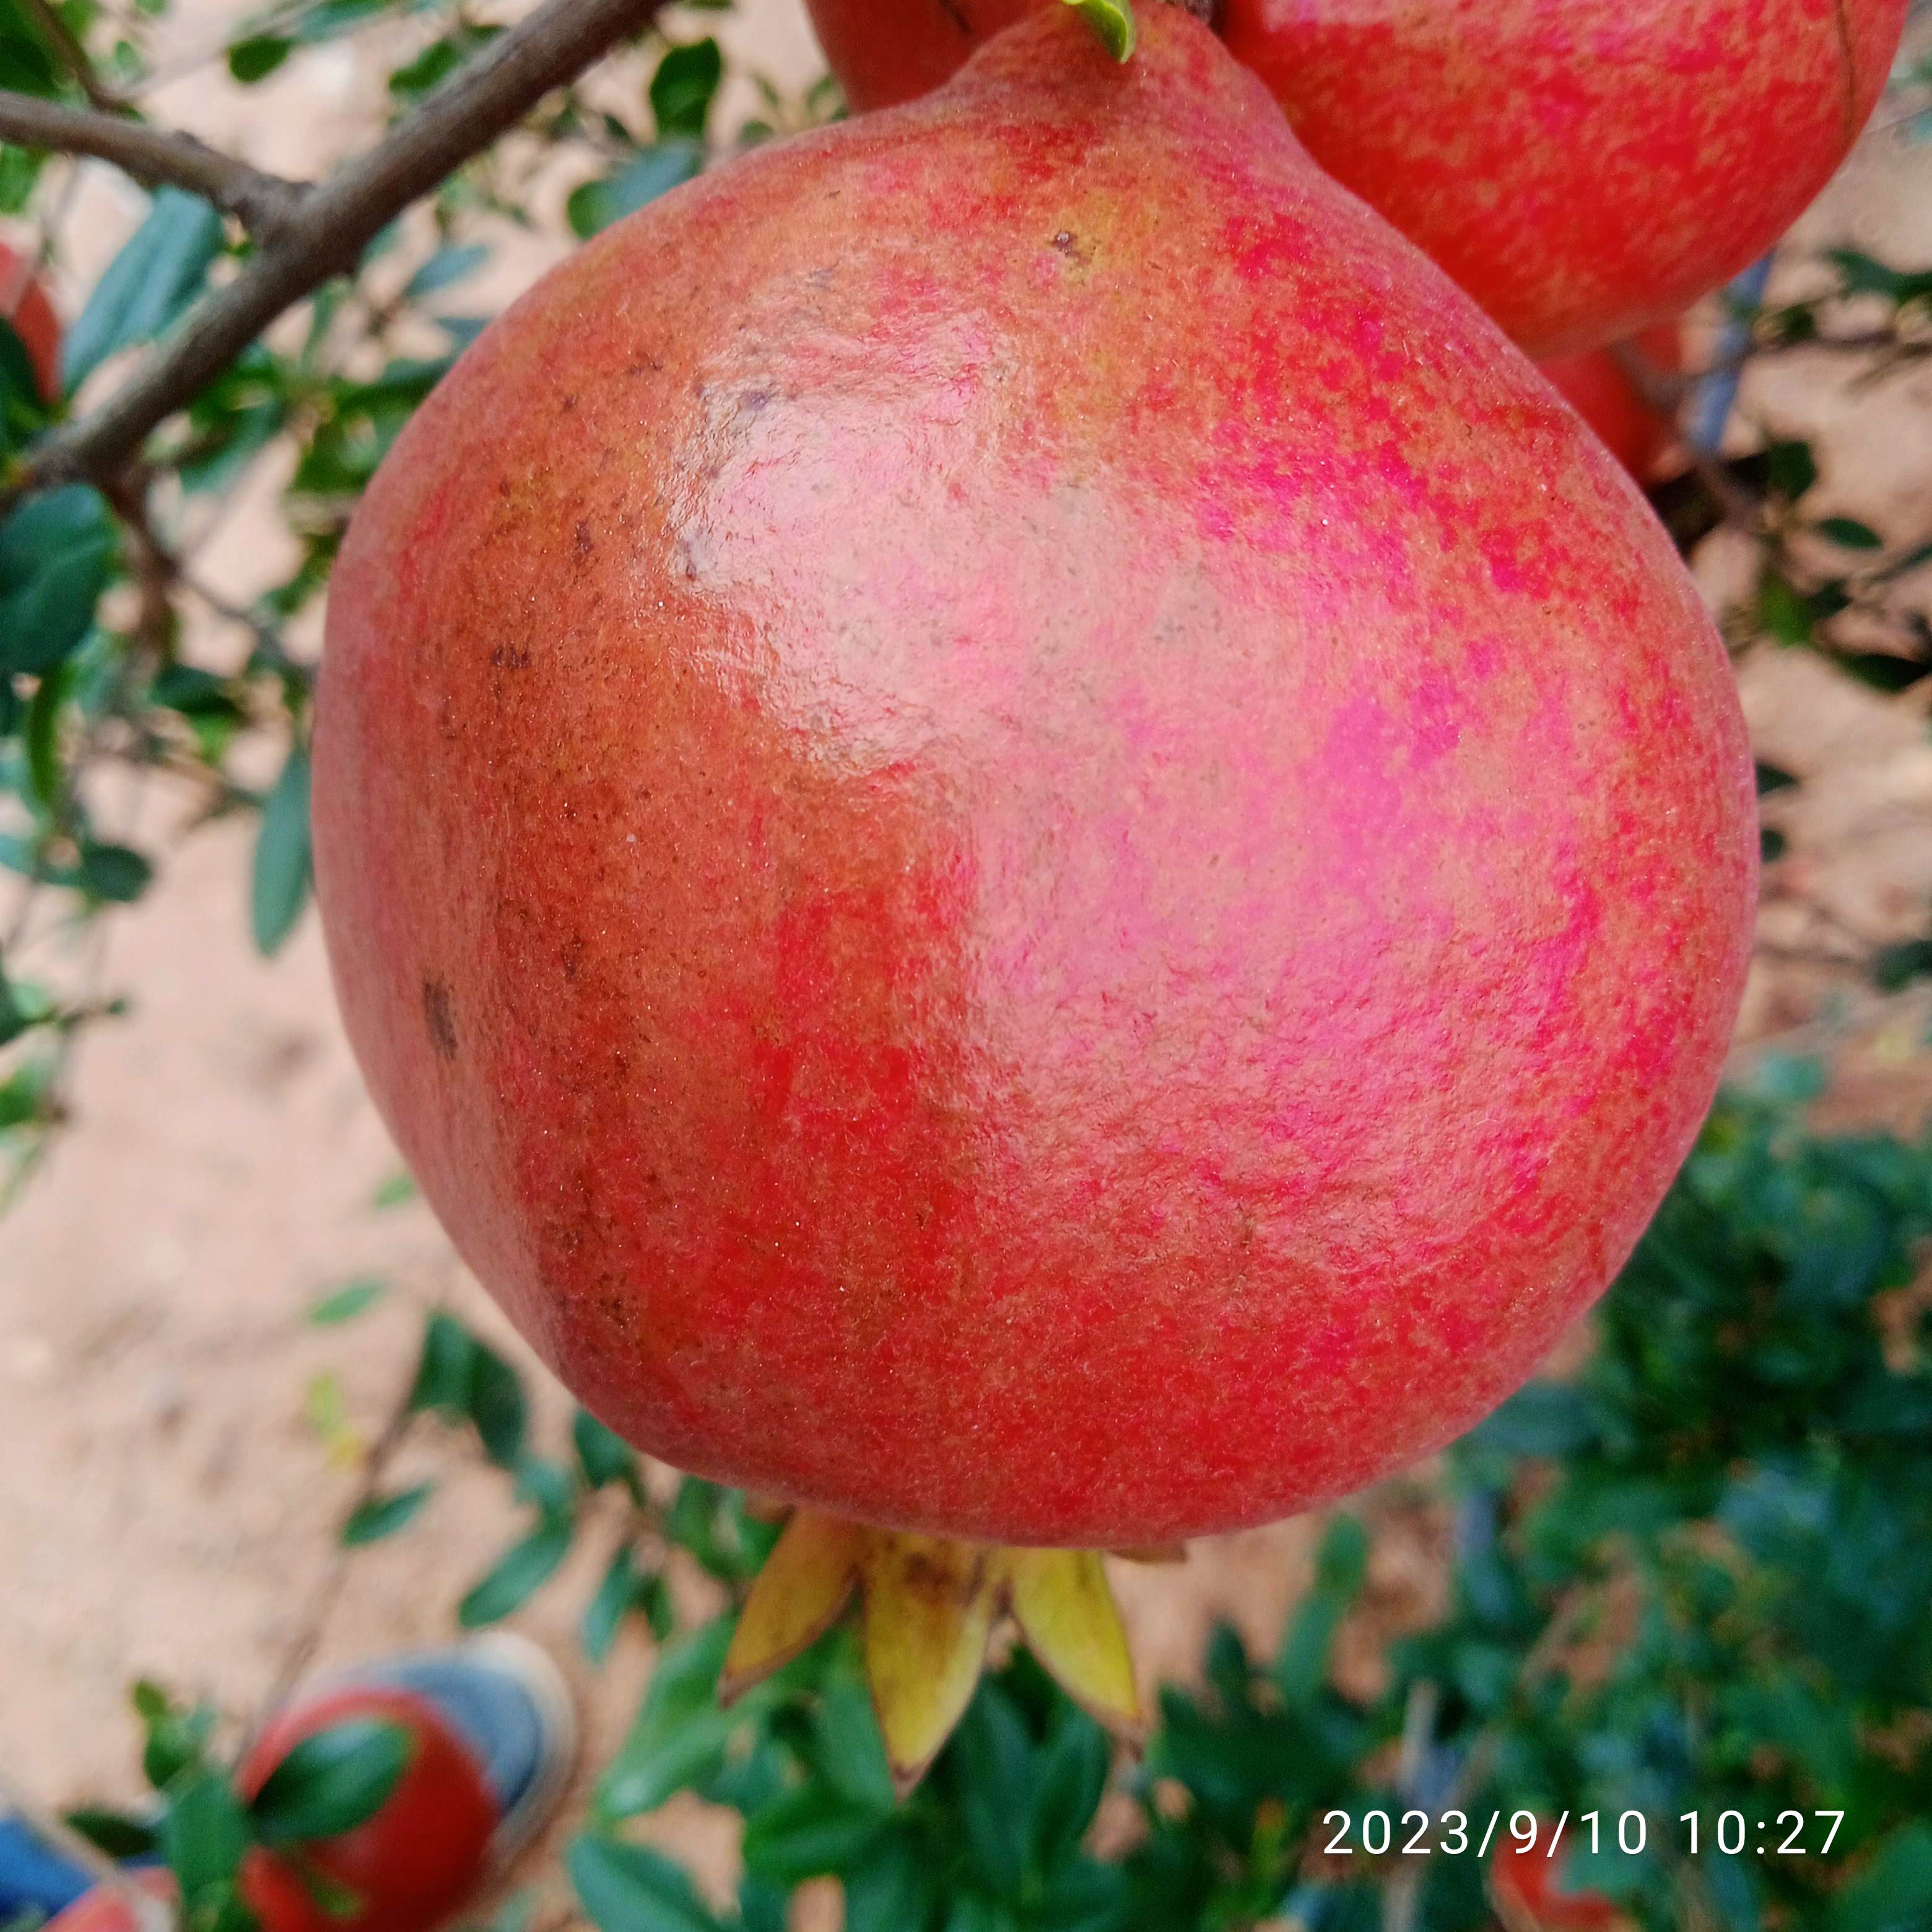
Label: Healthy